North Shore (2004 TV series)

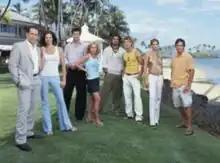
The cast

North Shore is an American prime-time soap opera that aired on Fox on Mondays at 8 p.m. EST (7 p.m. CST) for seven months in 2004 and 2005. It centered on the staff and guests of the fictional Grand Waimea Hotel and Resort (actually the real-life Turtle Bay Resort located near Kahuku, O'ahu) on Oahu's North Shore in Hawaii.